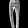
Label: Trouser